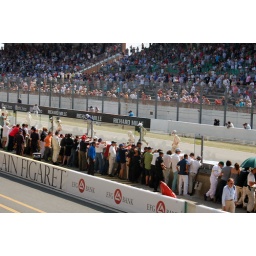
2010 9-11 JulyThe most important historic car event in the world. Around 8.000 club's cars and 500 track's cars.